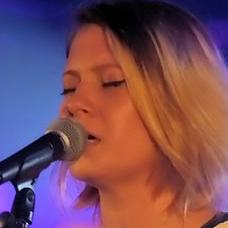
Age: 21